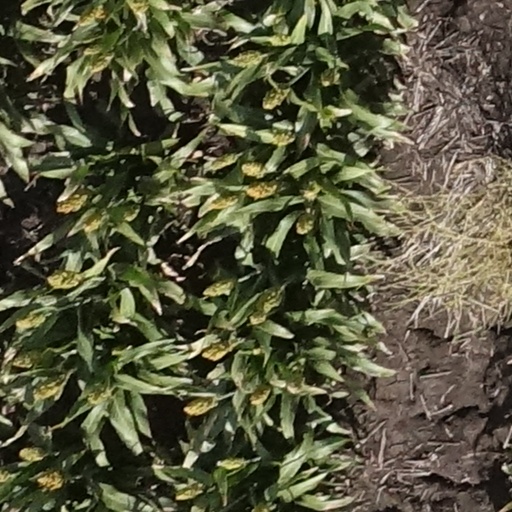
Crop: sorghum